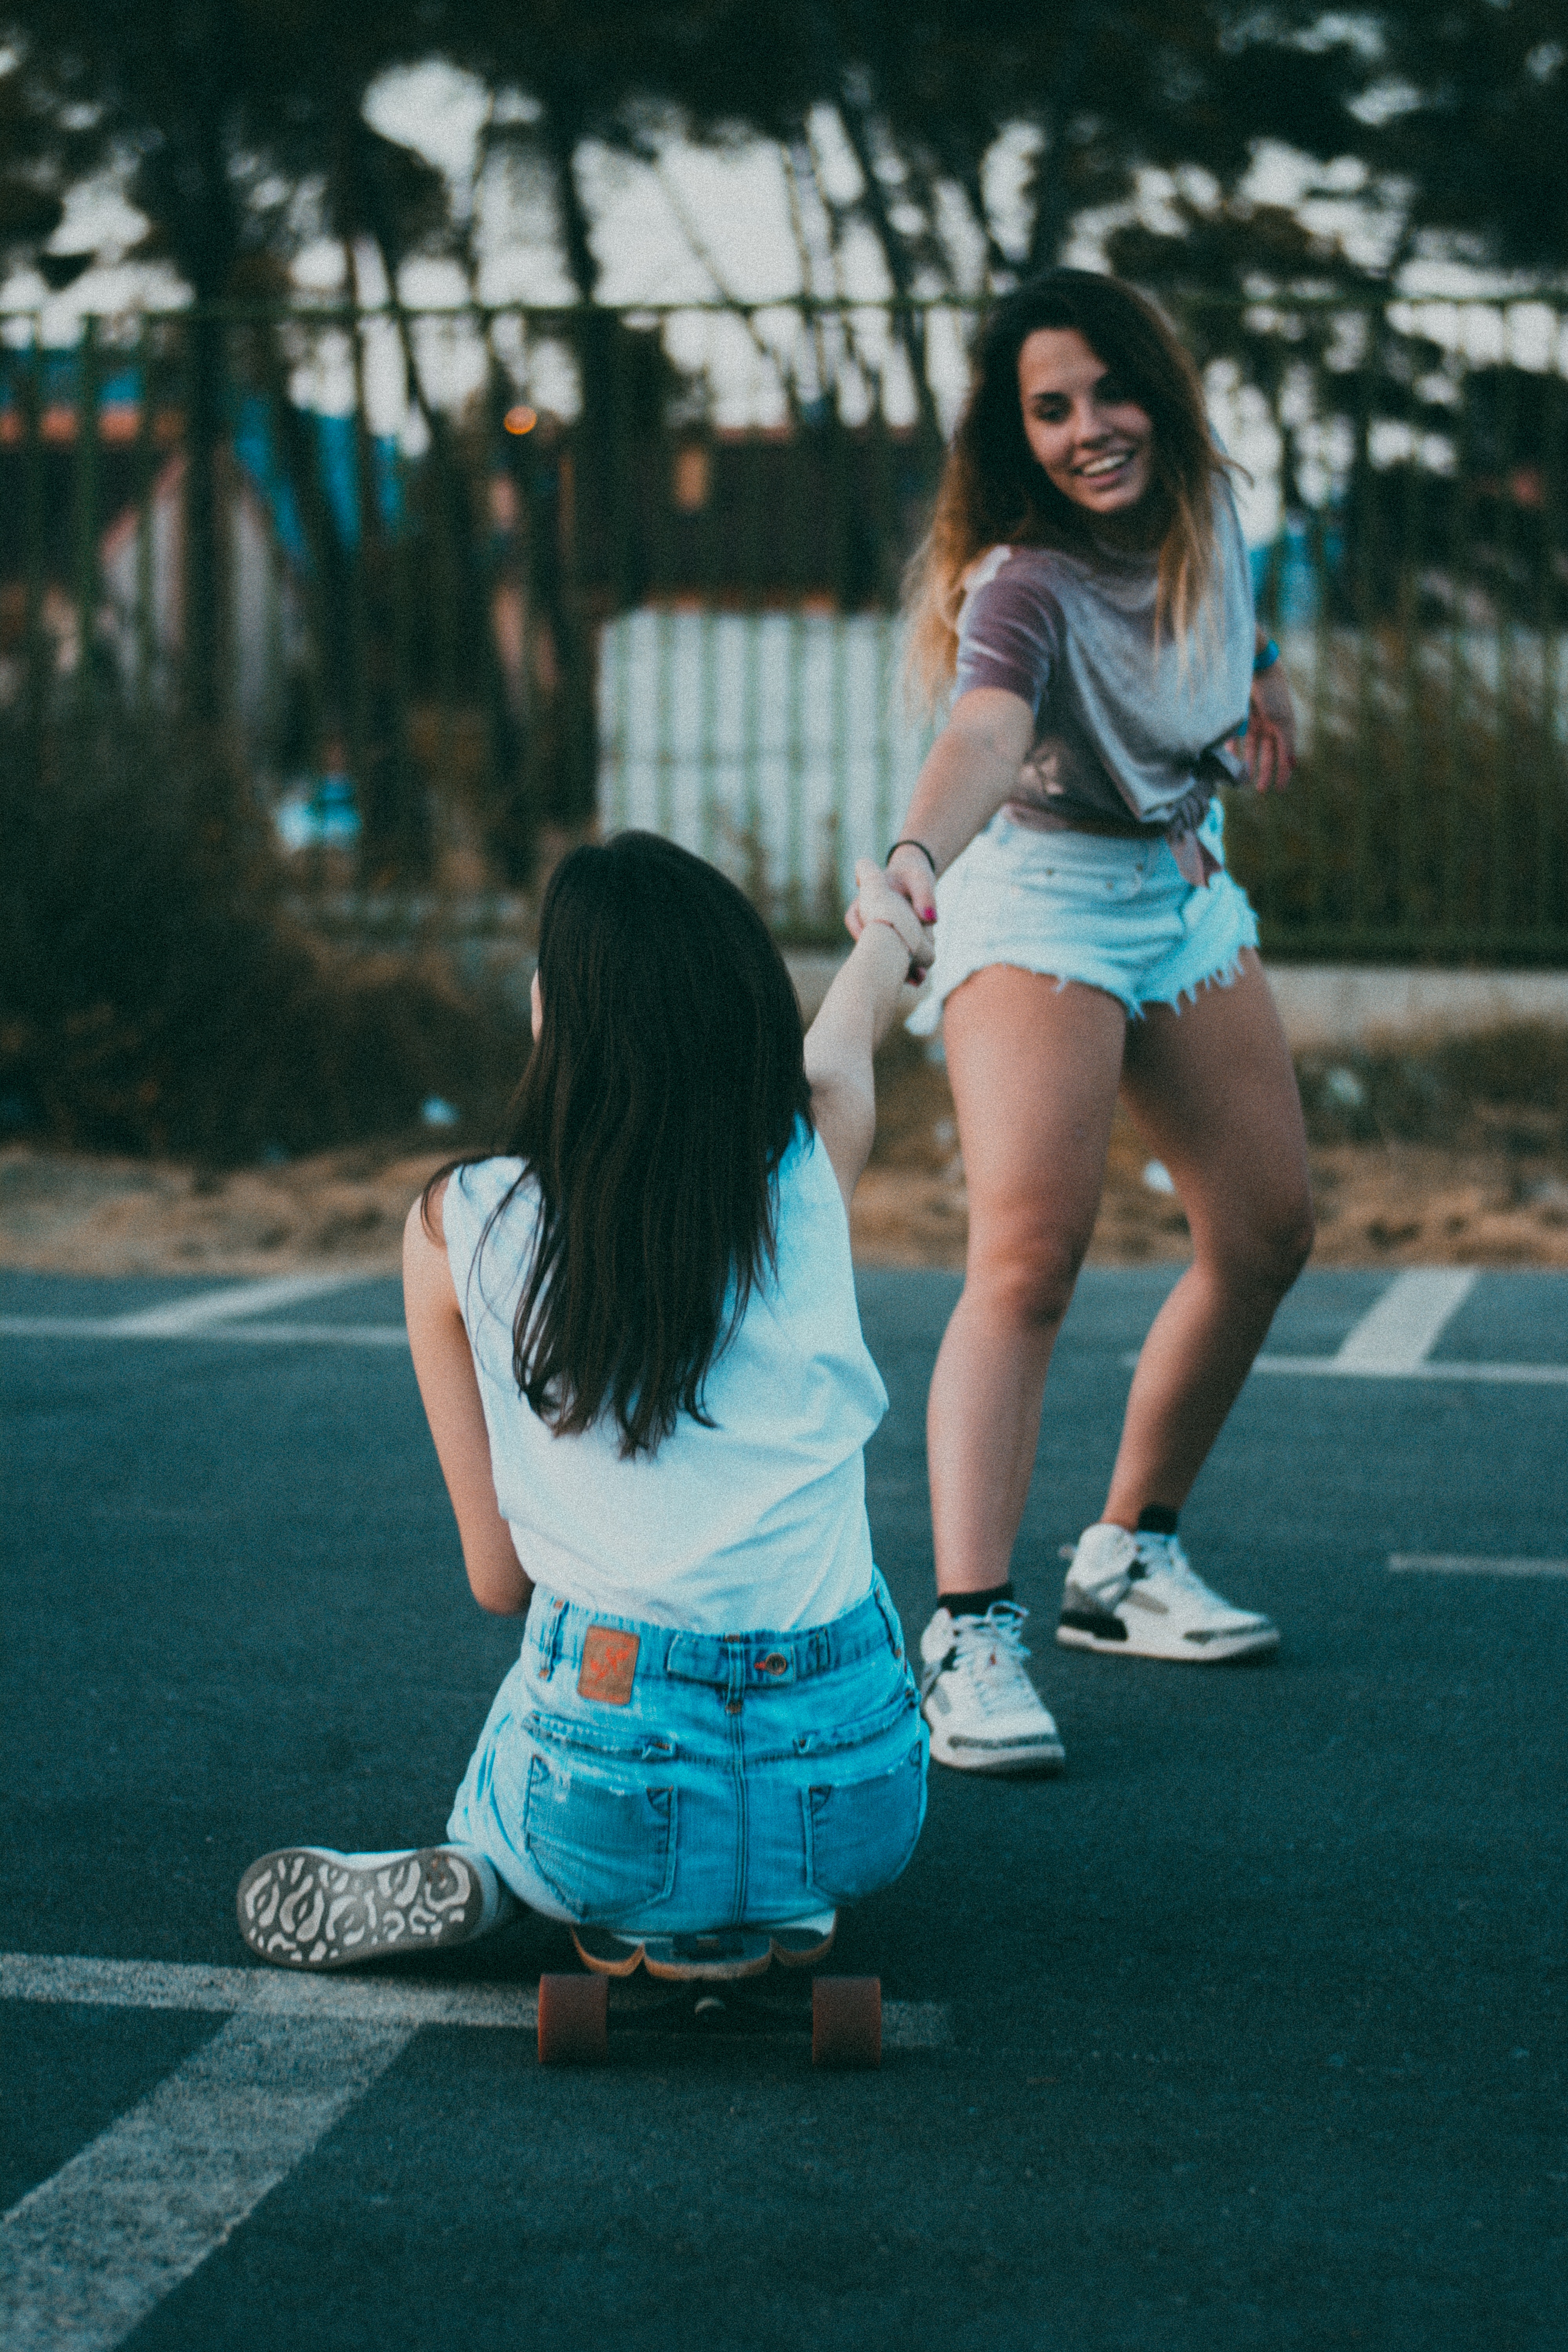
blue, people, clothing, photograph, green, facial expression, girl, footwear, day, fun, emotion, child, photography, snapshot, smile, leg, shoulder, vacation, sitting, human body, summer, black hair, human, shoe, happiness, recreation, cool, leisure, play, joint, shorts, hand, friendship, trunk, daughter, laughter